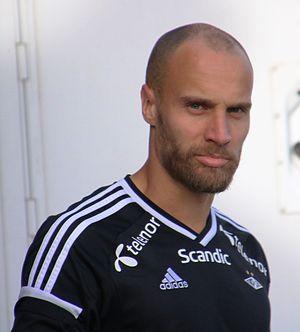
Tore Reginiussen est un footballeur international norvégien né le 10 avril 1986 à Alta en Norvège. Il évolue actuellement au poste de défenseur pour le Rosenborg BK.